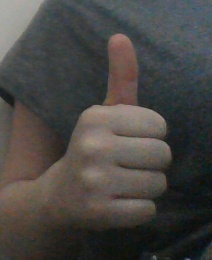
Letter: aleff